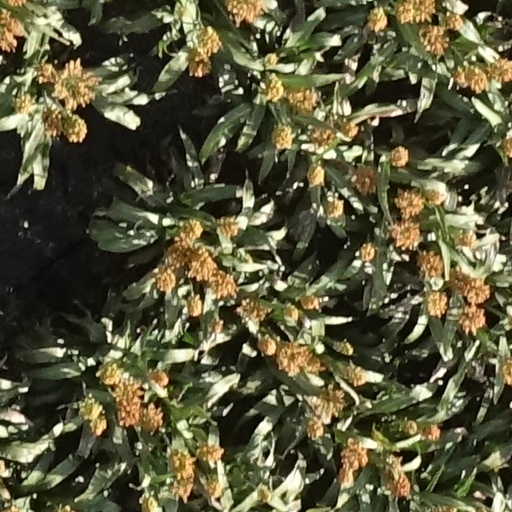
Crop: sorghum